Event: Nepal Earthquake
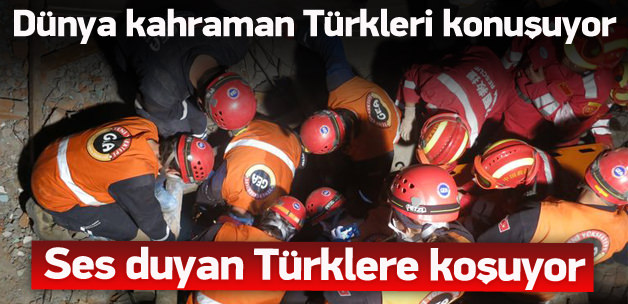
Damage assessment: no_damage